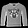
Label: Pullover